Souths Rugby

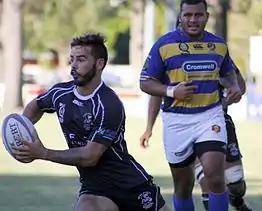
South's player, Andy Muirhead, with the ball vs. East's at Bottomley Park, 11 April 2015

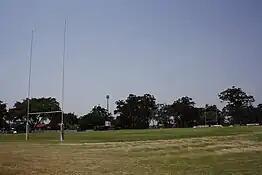
Souths Rugby is located at Chipsy Wood Oval ("pictured") within Yeronga Memorial Park.

Queensland Premier Rugby – Premiers: (10) 1958, 1986, 1991, 1992, 1993, 1994, 1995, 1998, 2000, 2015